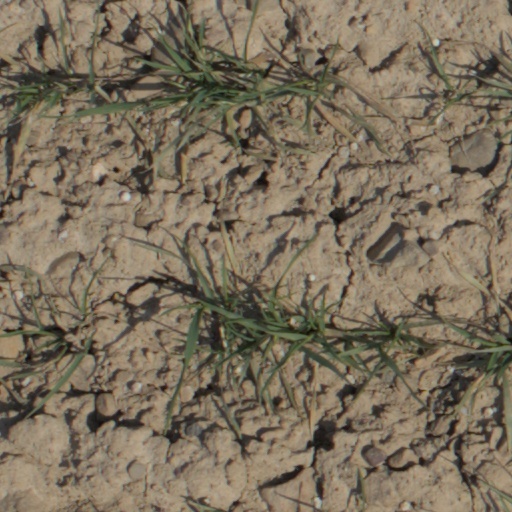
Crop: wheat